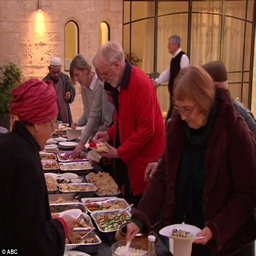
religion has been hosting a dinner every friday during the holy month for adherents